Sabu (wrestler)

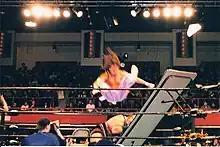

Sabu failed to win the World Television Championship from Van Dam on the November 19 episode of "Hardcore TV" and the November 26 episode of "ECW on TNN". After defeating Chris Candido on November 7 at November to Remember, Sabu again failed to win the title at Guilty as Charged on January 9, 2000, in his final ECW pay-per-view appearance. On the January 30 episode of "Hardcore TV", Sabu wrestled his last televised match in ECW, in which he defeated C.W. Anderson. Sabu left ECW following a victory over Scott D'Amore on February 26.